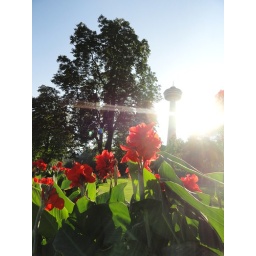
Skylon Tower and red flowers in Niagara Falls, Canada.